Bukhara operation (1920)

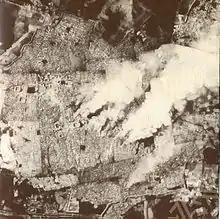
Fires in Bukhara under siege by Red Army troops, 1 September 1920

Muhammad Alim Khan was forced to emigrate to Dushanbe and eventually supported Enver Pasha and his campaign against bolshevik power.